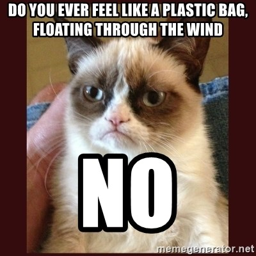
tard pedigreed animal - do you ever feel like a plastic bag , floating through the wind no